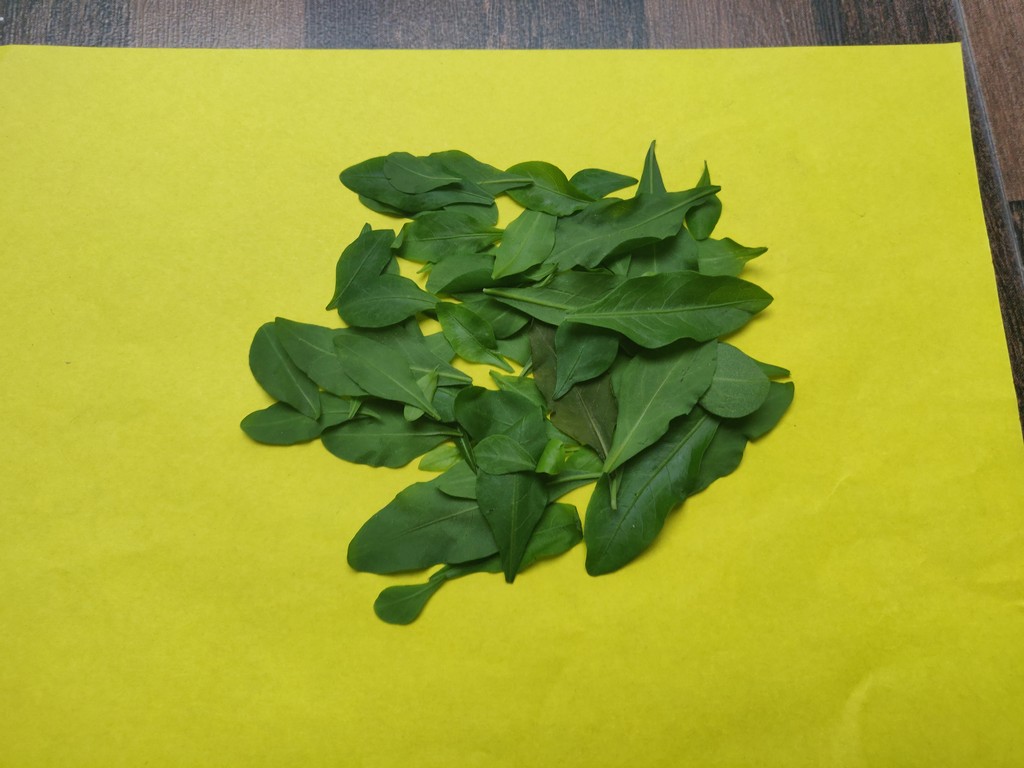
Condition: Healthy
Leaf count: multiple
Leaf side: unknown